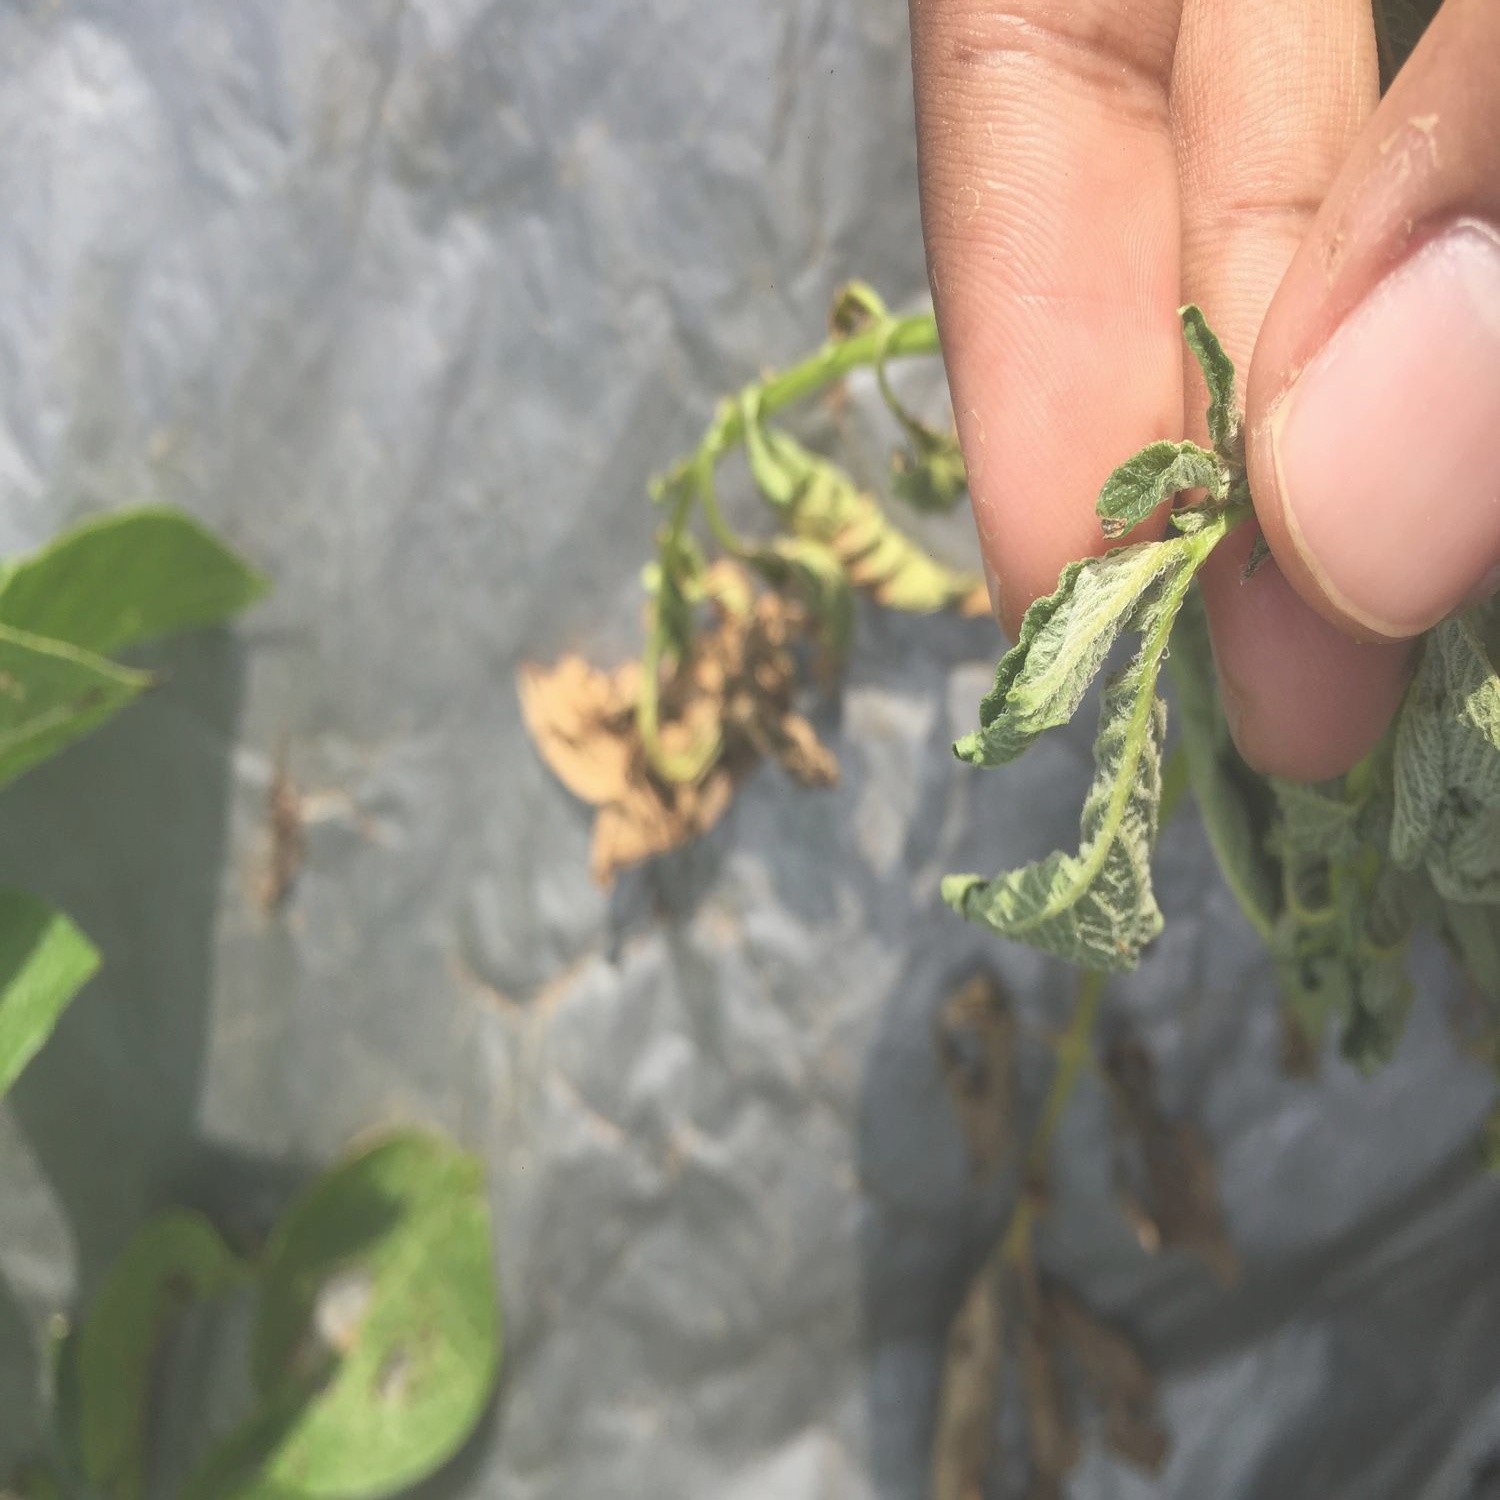
Etiqueta: Pudricion_Parda